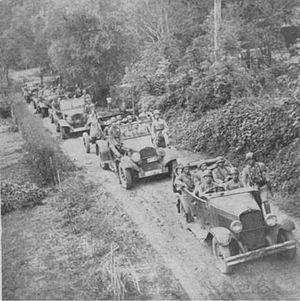
Les uniformes et armes des armées chinoises sont les tenues militaires et les armements des combattants et soldats chinois depuis l'époque de la première guerre de l'opium jusqu'à l'avènement de la République populaire de Chine.